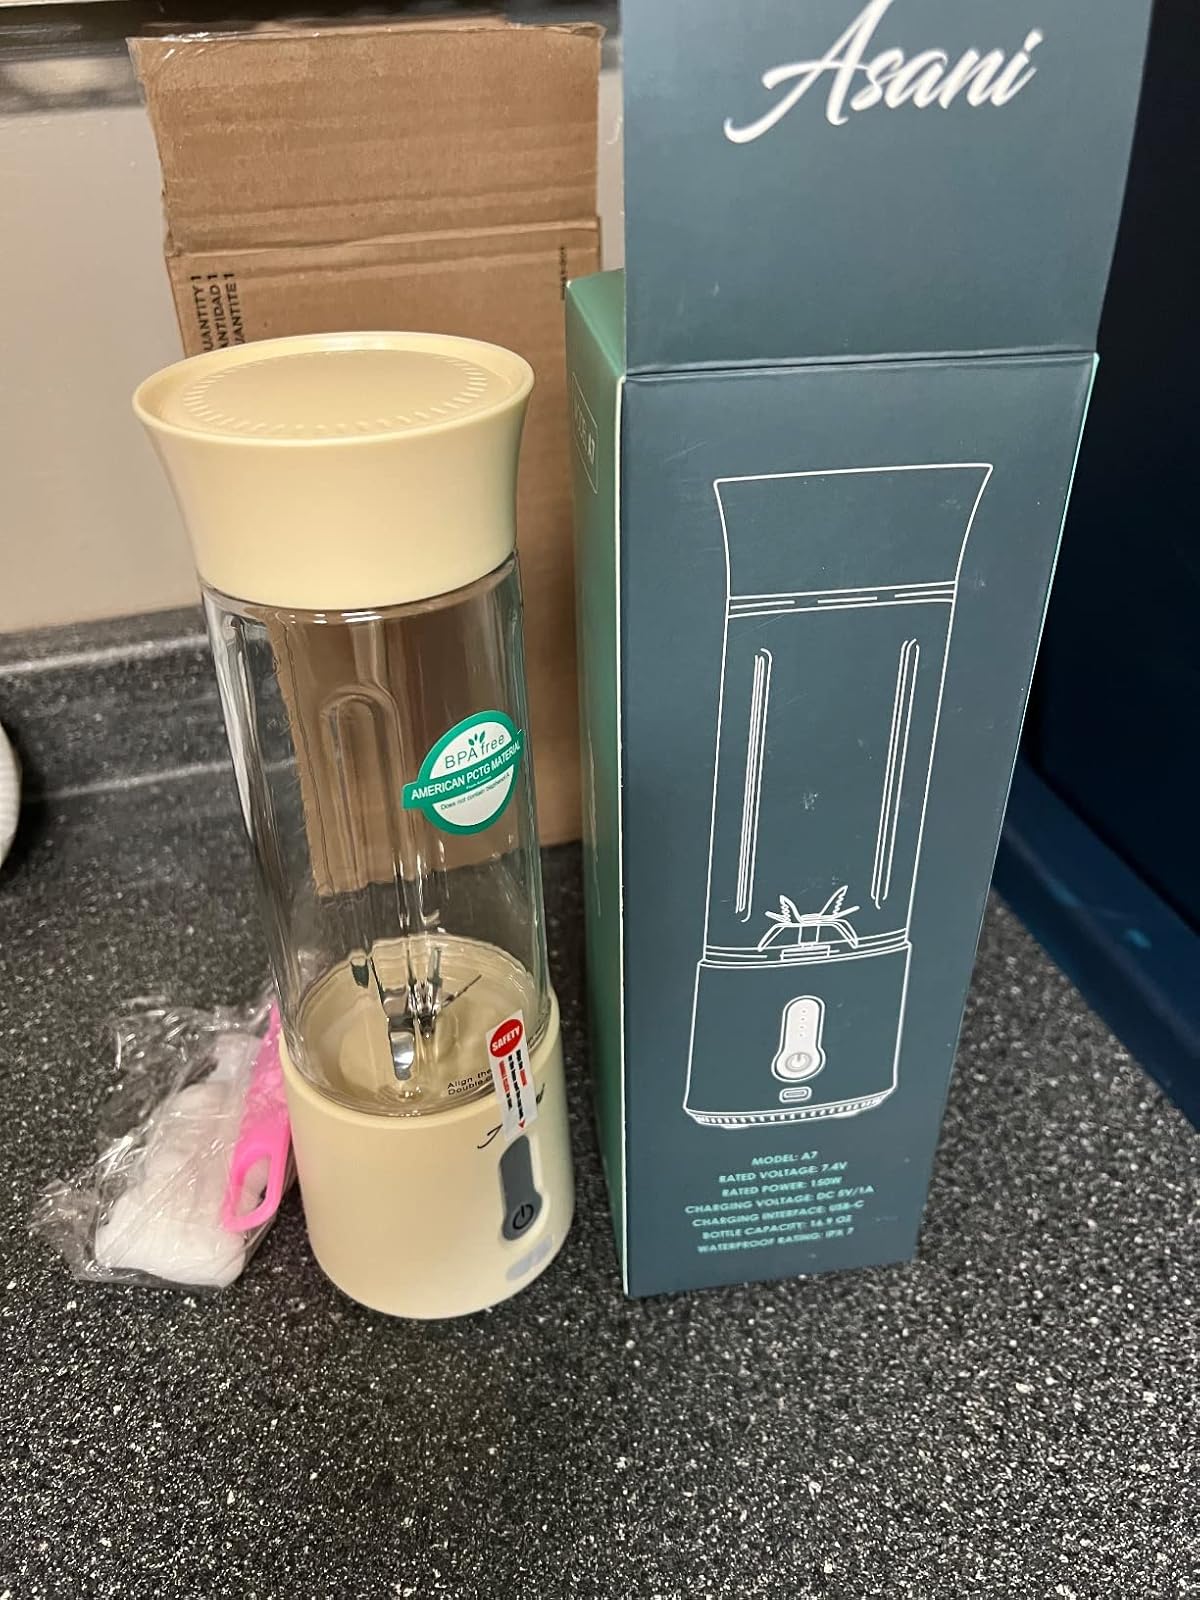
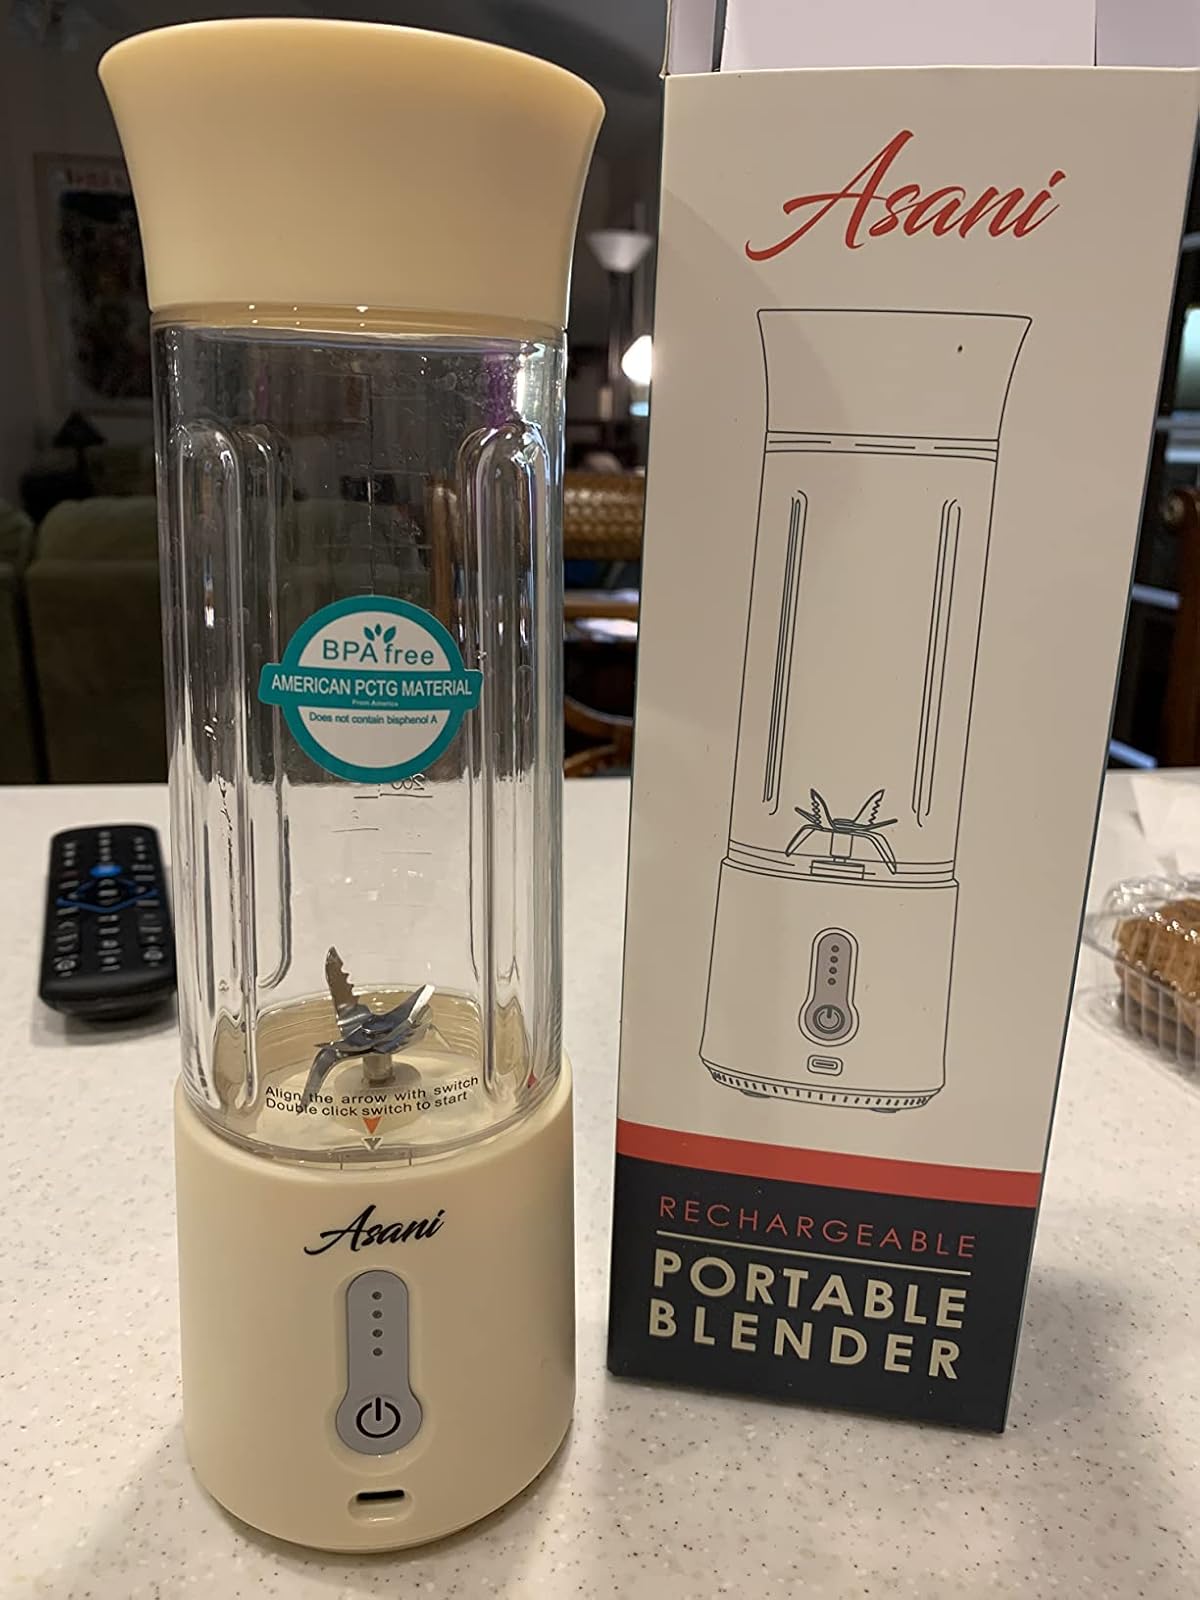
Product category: items_blender
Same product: yes